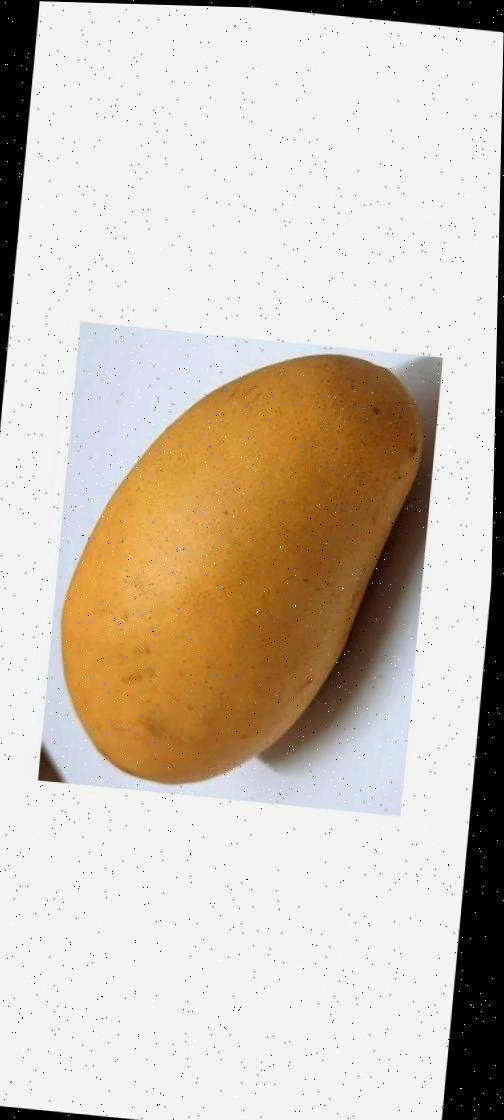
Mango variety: Katimon